Ganja State Puppet Theatre

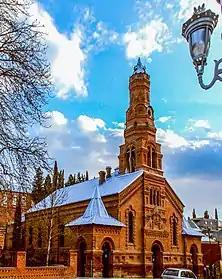
Ganja State Puppet Theatre

Ganja State Puppet Theatre is located on Ahmad Jamil Street 105 in Ganja, Azerbaijan.